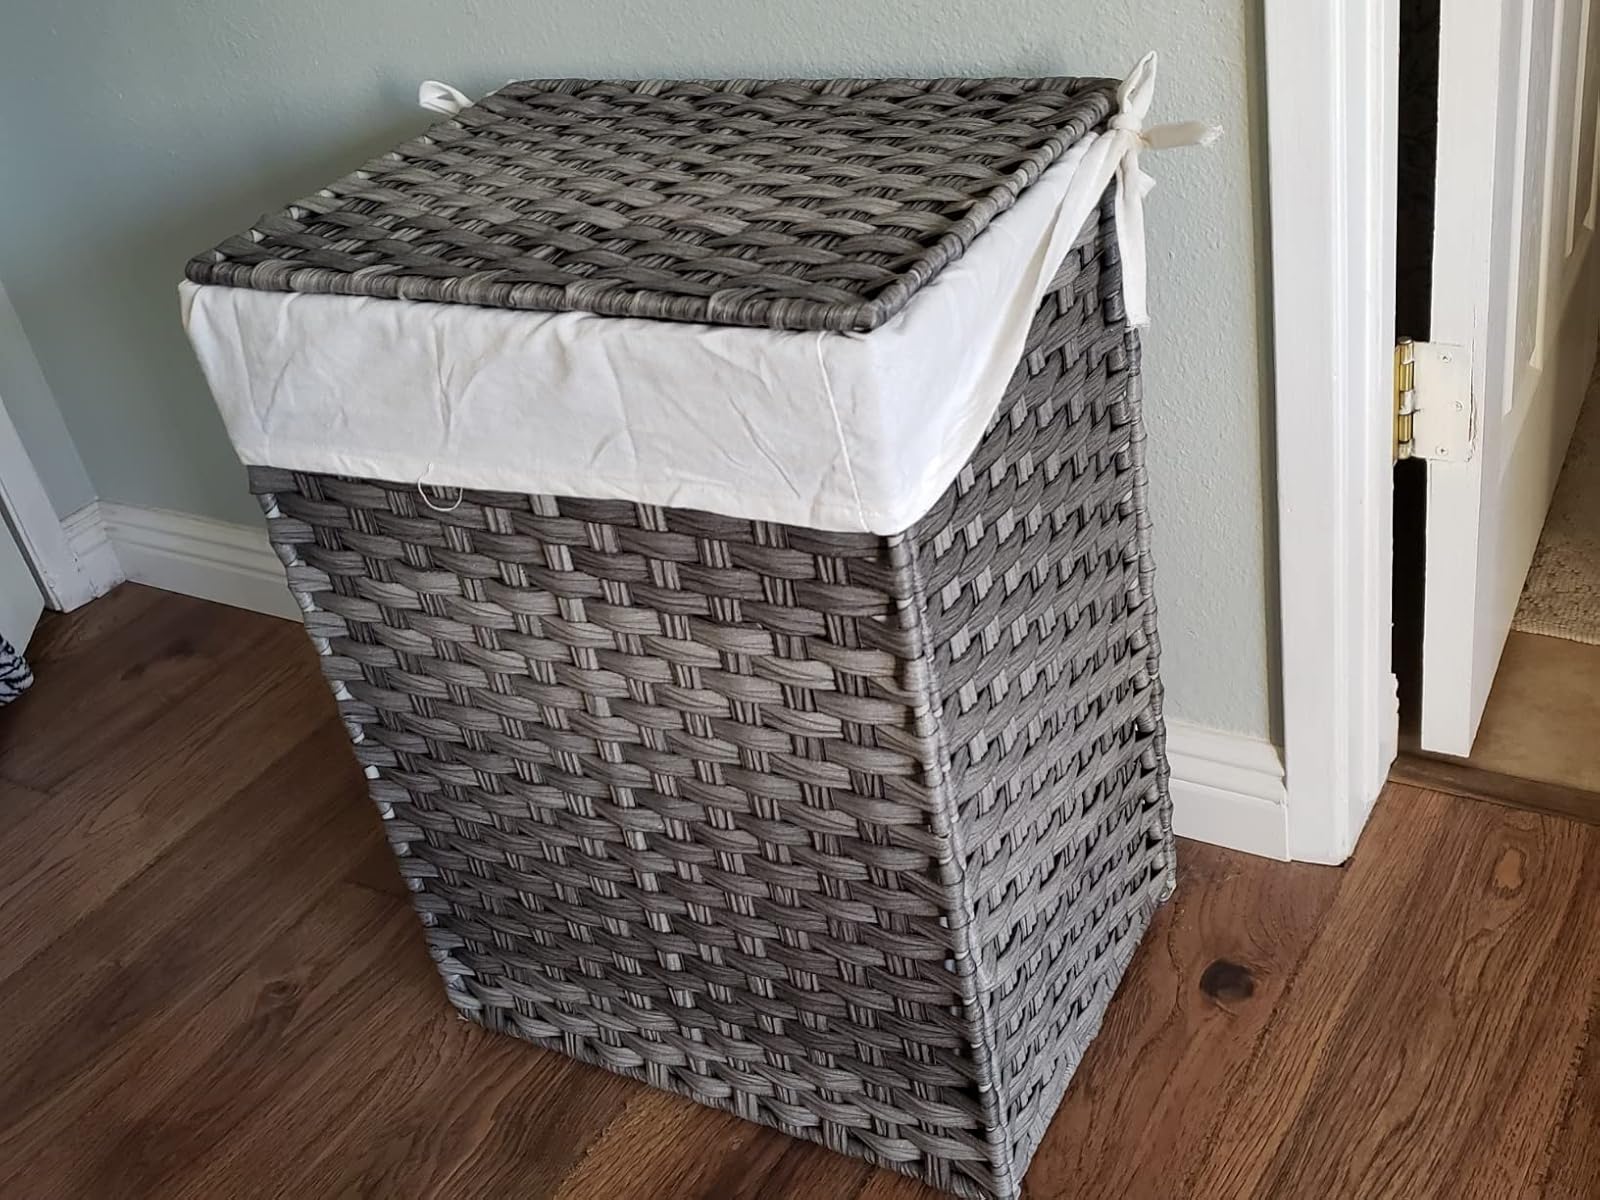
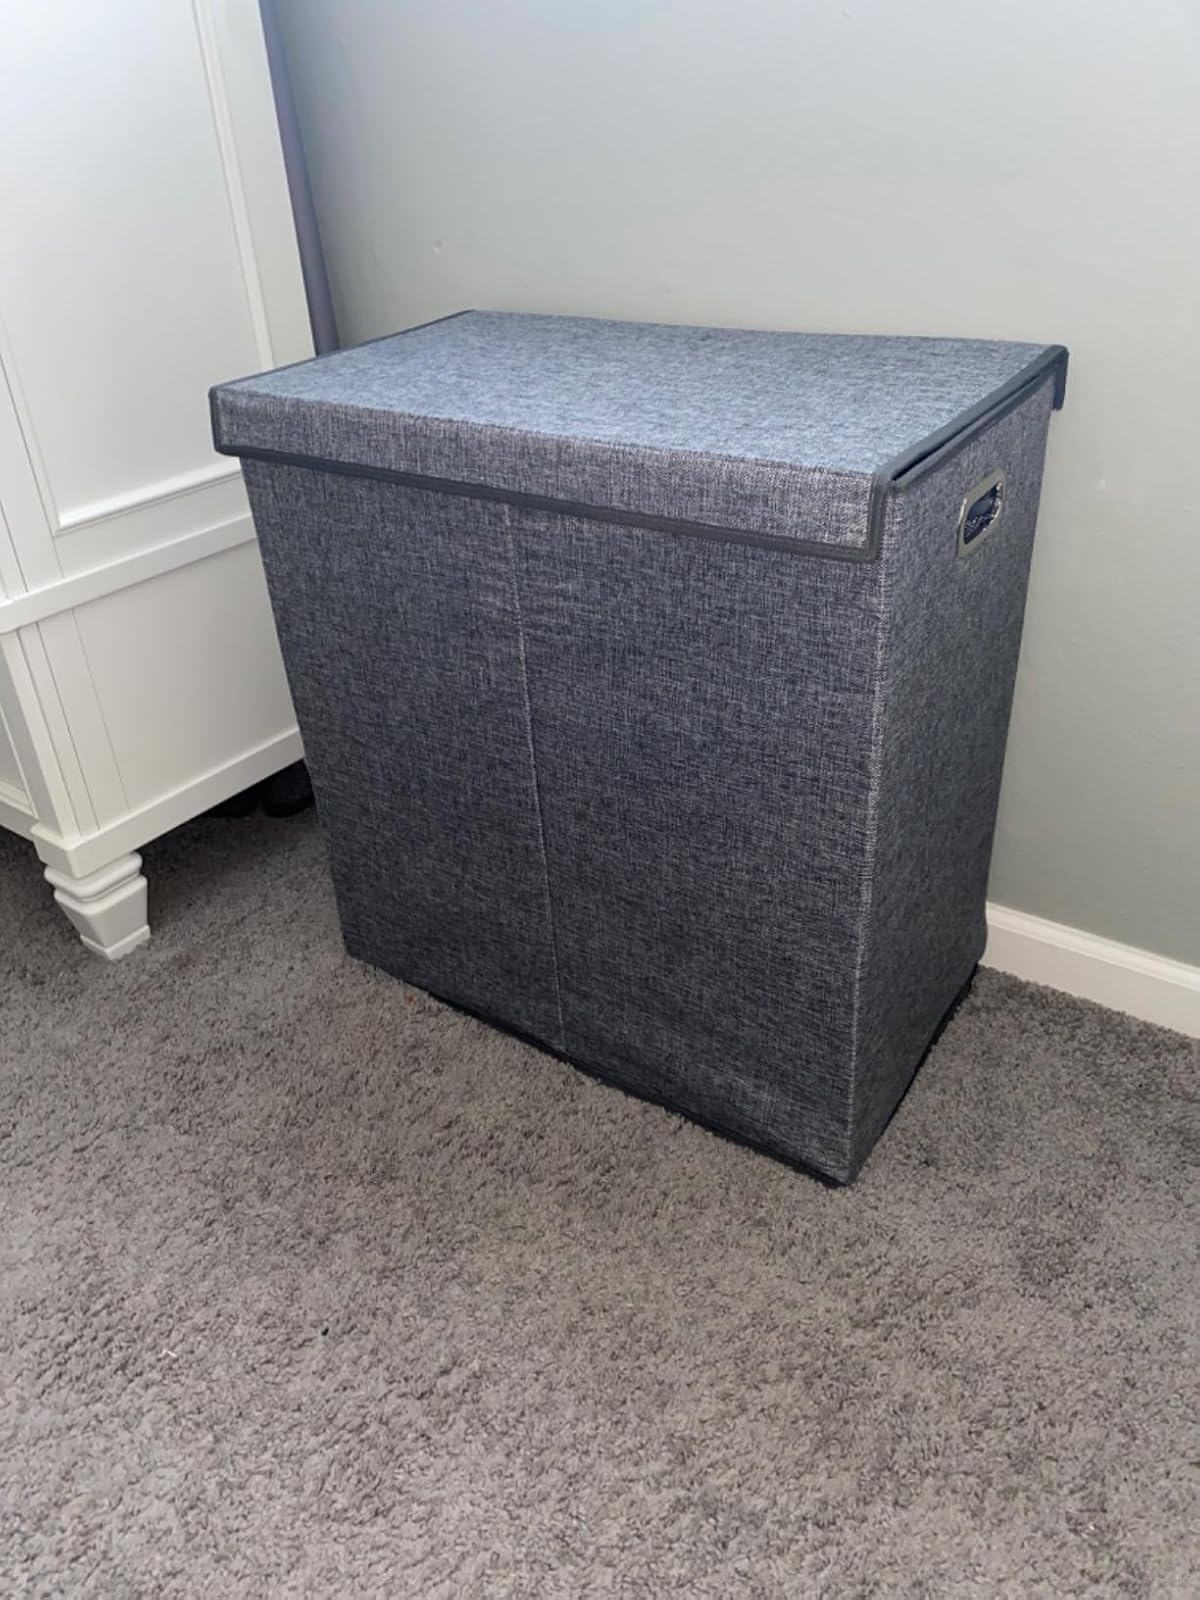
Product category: items_hamper
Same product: no